Carbonated water

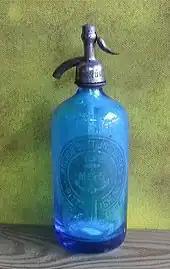
A soda siphon

In the United States, plain carbonated water was generally known either as "soda water", due to the sodium salts it contained, or "seltzer water", deriving from the German town Selters renowned for its mineral springs.